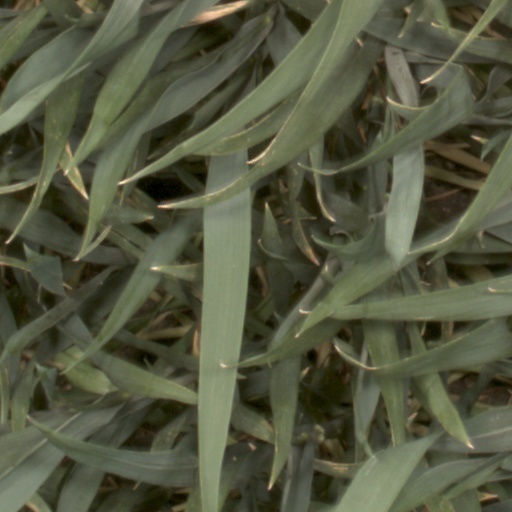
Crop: wheat